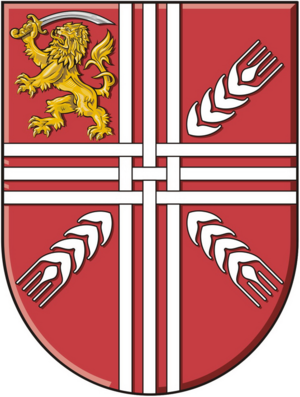
Les élections municipales serbes de 2012 ont eu lieu le 6 mai 2012, en même temps que le premier tour de l'élection présidentielle, que les élections législatives et que les élections provinciales en Voïvodine.
Nova Crnja est une localité et une municipalité de Serbie situées dans la province autonome de Voïvodine. Elles font partie du district du Banat central. Au recensement de 2011, la localité comptait 1 491 habitants et la municipalité dont elle est le centre 10 222.